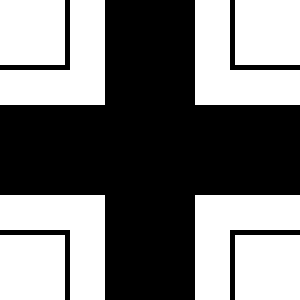
La Geschwaderkennung était une identification spécifique à presque toutes les escadres de la Luftwaffe pendant la Seconde Guerre mondiale exceptions faites pour les escadres de chasse sur des avions monomoteurs et certaines unités de formation. Cette identification est devenue systématique dans les unités de la Luftwaffe vers la fin de 1938.
Dunkerque est un film de guerre américano-britannico-franco-néerlandais écrit et réalisé par Christopher Nolan, sorti en 2017. Il traite de l'opération Dynamo, qui permet le rembarquement des troupes britanniques coincées dans la poche de Dunkerque, à la fin de la campagne de France.